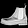
Label: Ankle boot